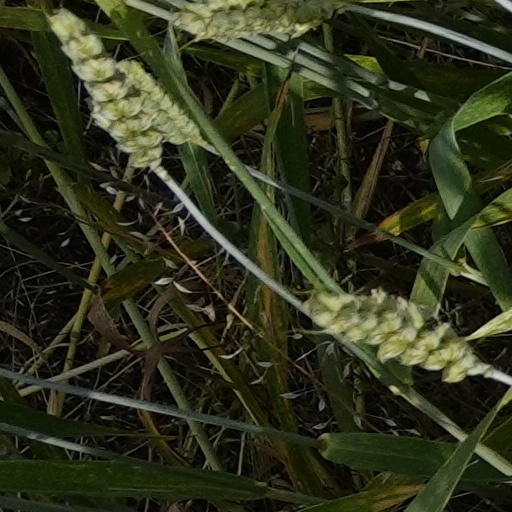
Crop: wheat